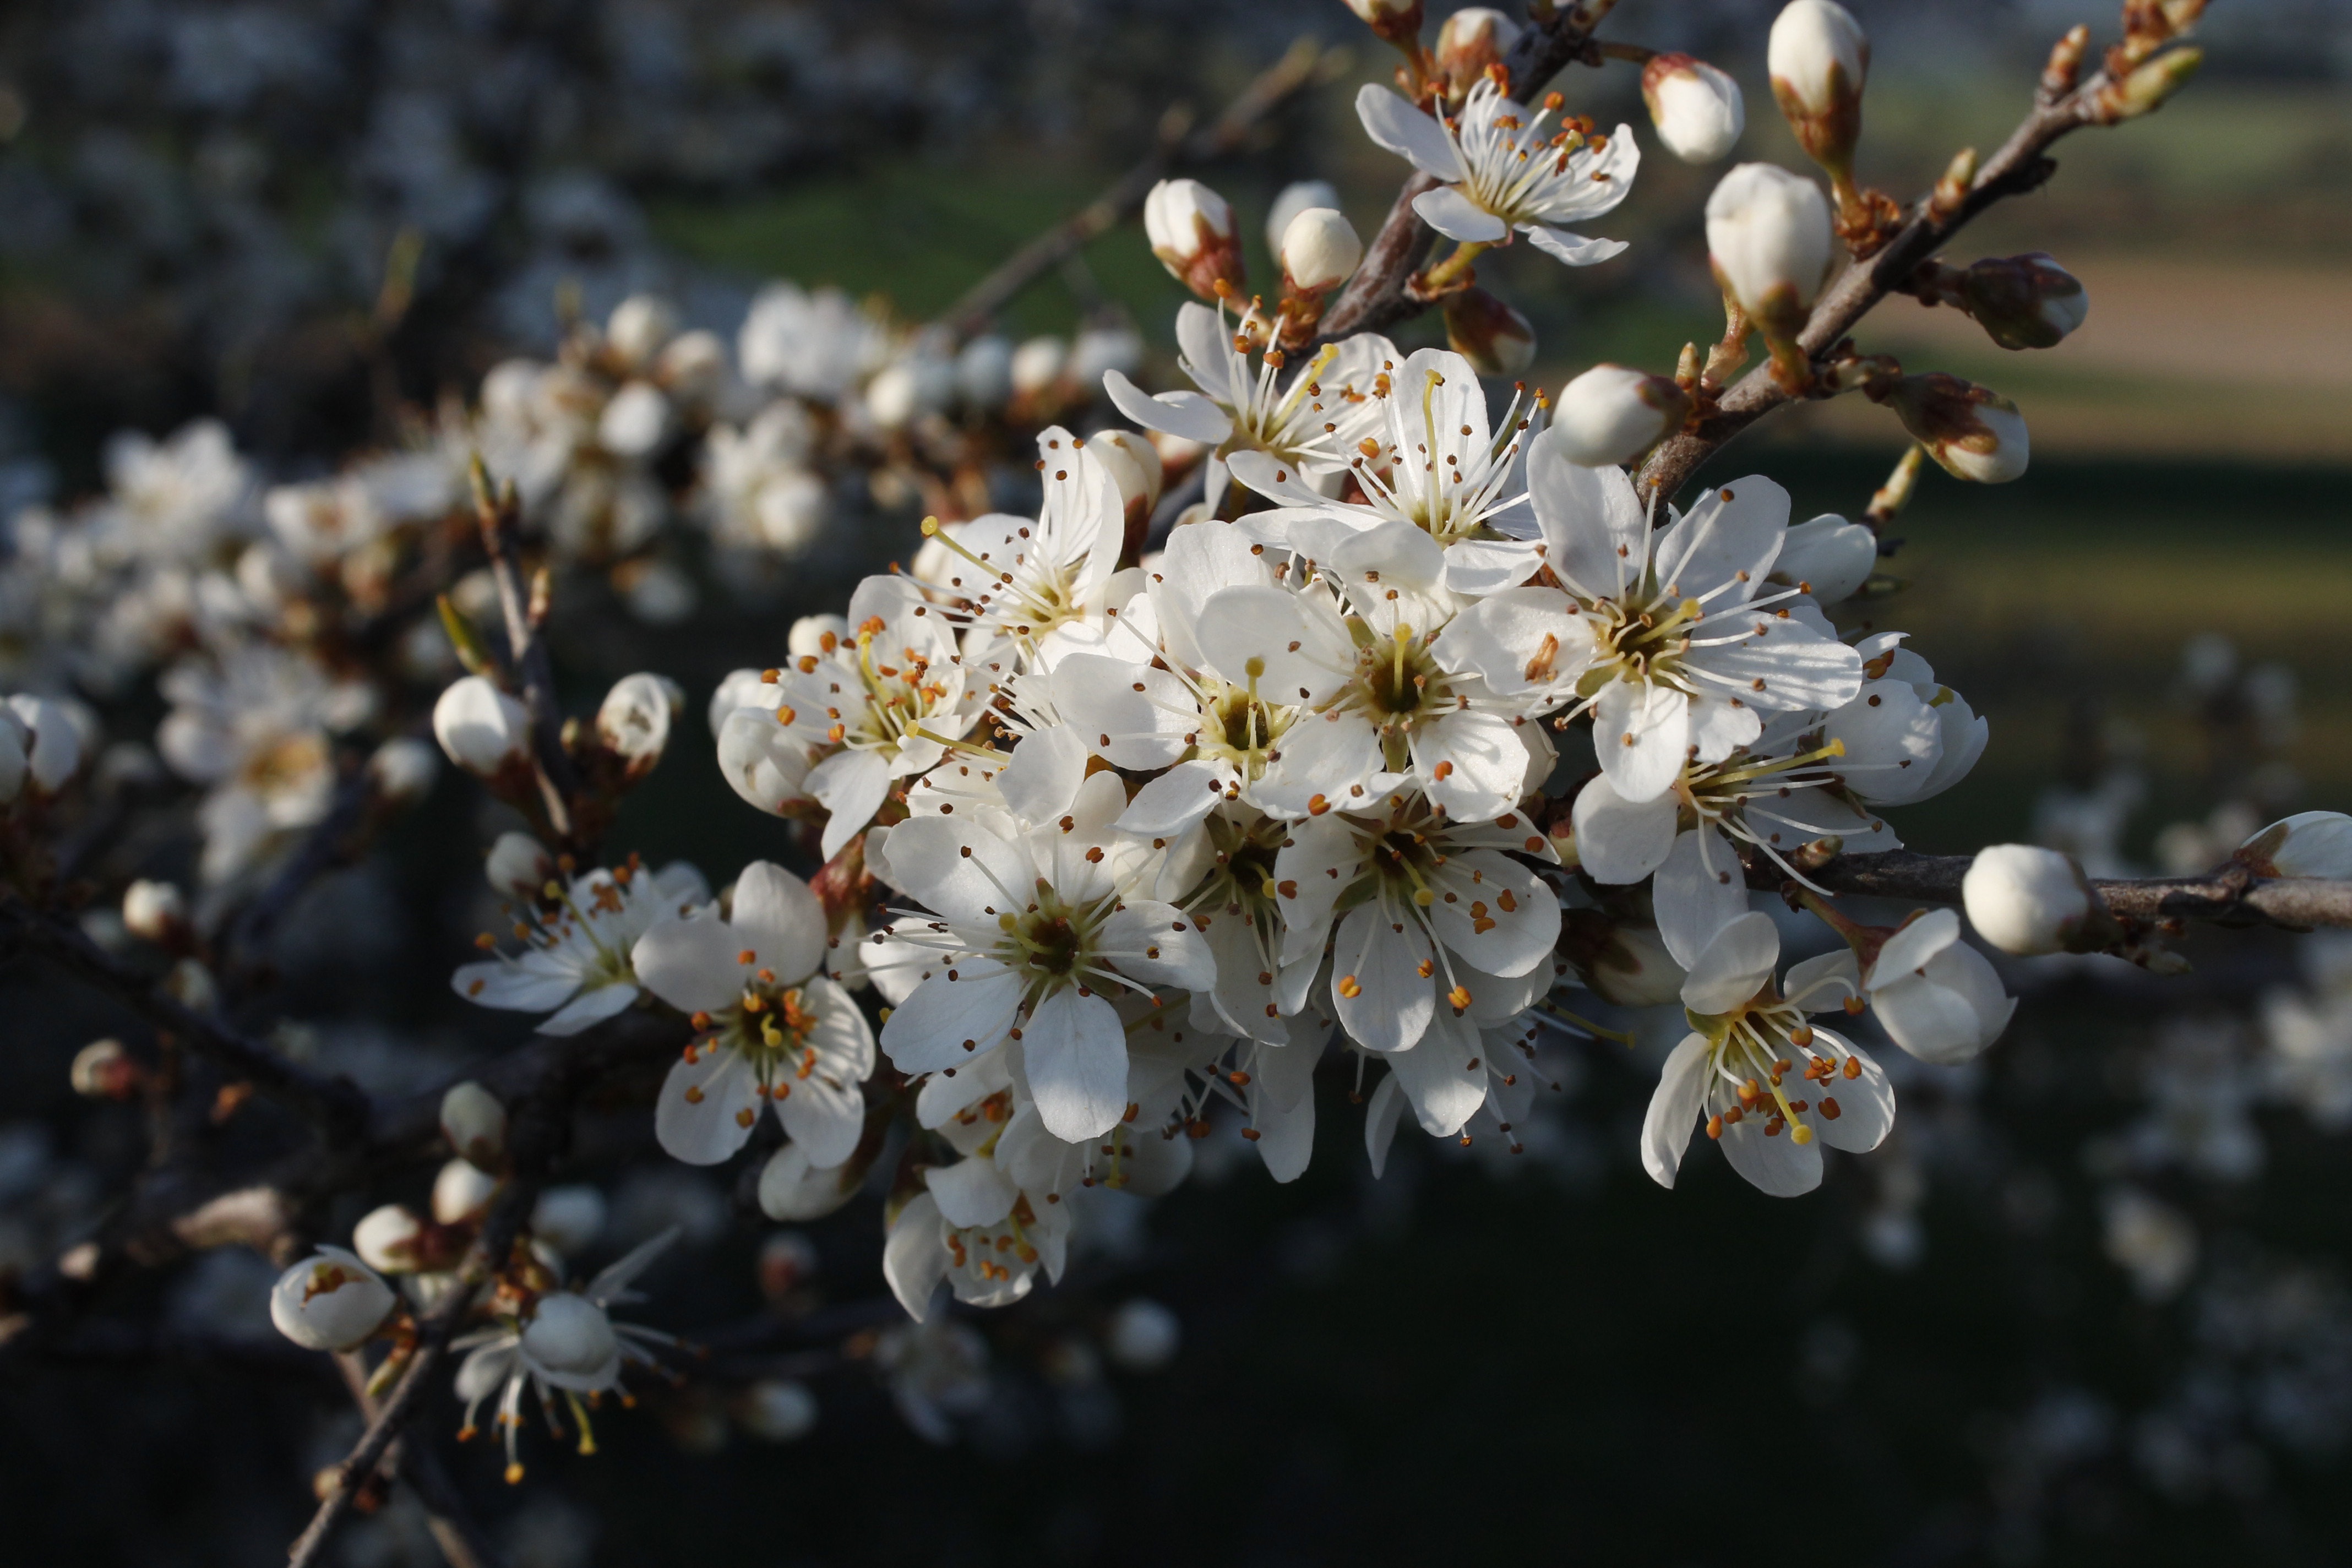
tree, nature, branch, blossom, plant, fruit, flower, bloom, bush, food, spring, produce, autumn, botany, steep, close, flora, season, cherry blossom, twig, wild flowers, shrub, macro photography, white flowers, white blossom, prunus spinosa, flowering plant, woody plant, land plant